Shanghai massacre

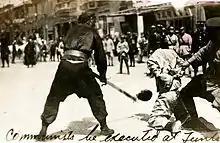
Public beheading of a communist

In 1927, the KMT began a purge -- the White Terror -- of Communists and their sympathizers.